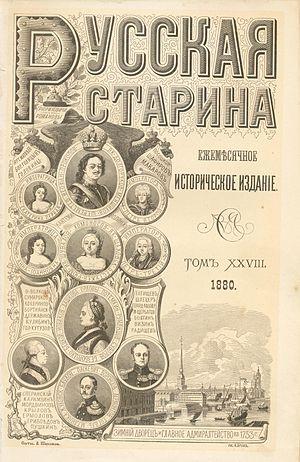
Rousskaïa Starina est une revue d'histoire et de littérature en langue russe, mensuelle, publiée à Saint-Pétersbourg de 1870 à 1918.